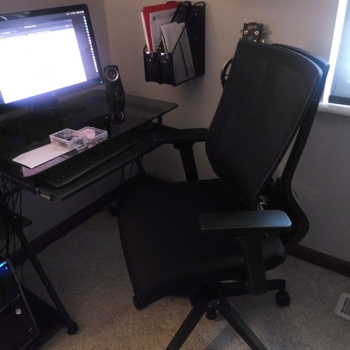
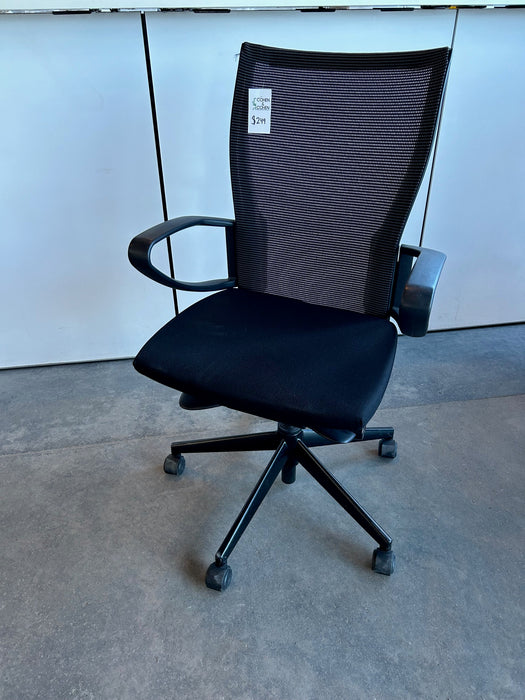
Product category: items_chair
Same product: no